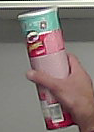
Product: pringles_original